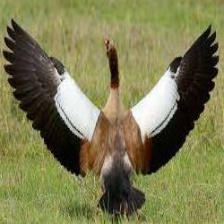
Species: EGYPTIAN GOOSE
Scientific name: ALOPOCHEN AEGYPTIACA
ImageNet parent category: goose